St. Matthew Cathedral (South Bend, Indiana)

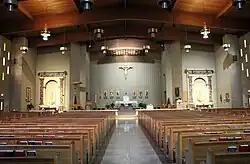
Cathedral interior

The Rev. John DeGroote bought 14 lots in the Oak Park addition of South Bend in 1921. Initial plans called for a building to house a combined church and school, but because the estimated cost of $35,000 was considered too expensive, Bishop Herman Alerding suggested a more modest wooden structure to serve temporarily as a church. The Rev. Theodore Hammes was appointed as the parish's first pastor and initially lived at St. Monica's parish in Mishawaka. Twenty-two men volunteered to help build the church, which was constructed in May 1922 for $10,000. The sanctuary was dedicated August 13, 1922, with a parish hall in the basement. The congregation quickly outgrew the structure's capacity of 240, and in October 1923, church leaders dedicated an expansion that increased the seating capacity to 600. The parish purchased six additional lots in 1924 which became the site of a school in 1929.